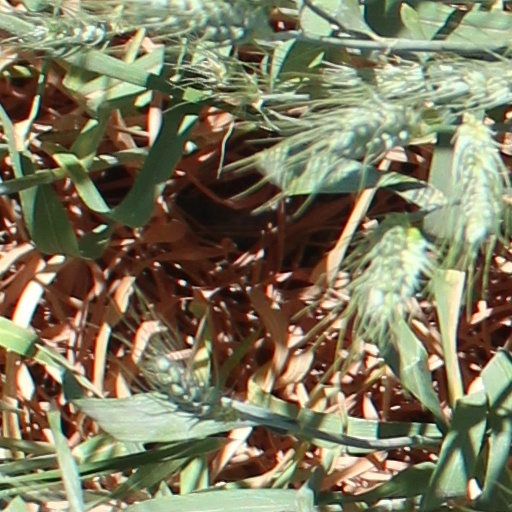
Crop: wheat